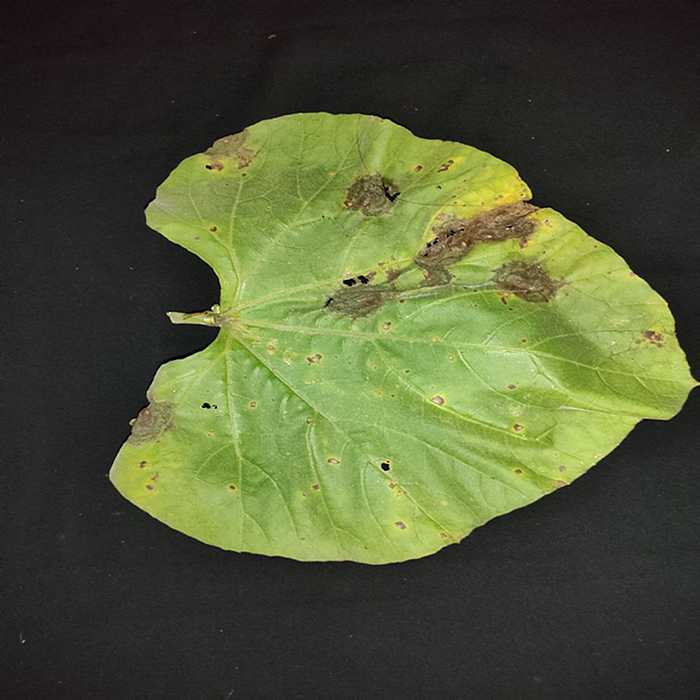
Plant: Bottle gourd
Label: Downey mildew